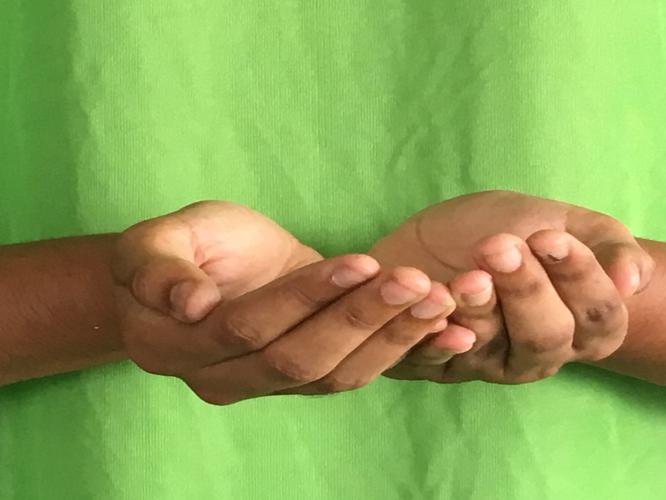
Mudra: Pushpaputa
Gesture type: double_hand